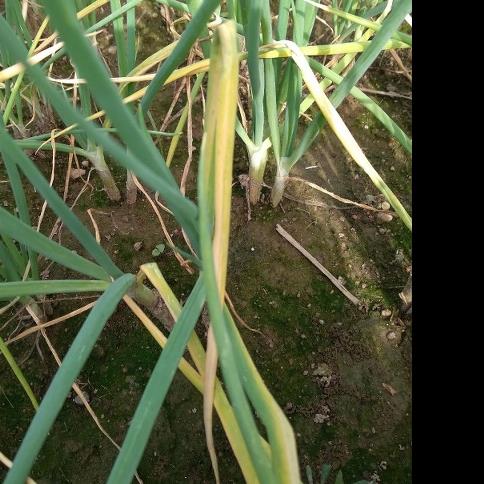
Crop: Onion
Condition: fusarium-d